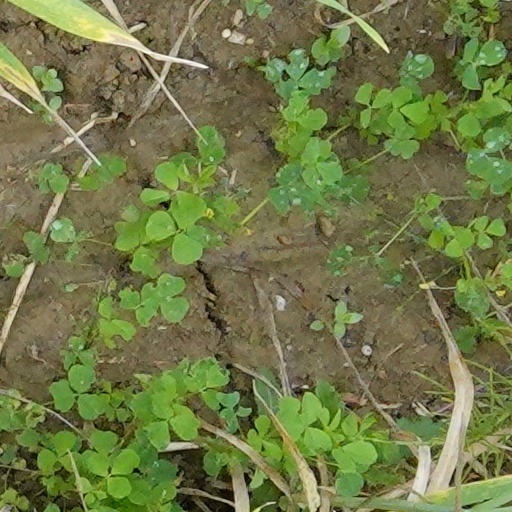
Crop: wheat